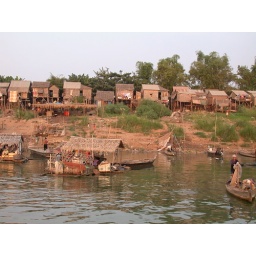
Stilt houses near Phnom Penh. In summer (monsoons) the river rises to the houses in the background